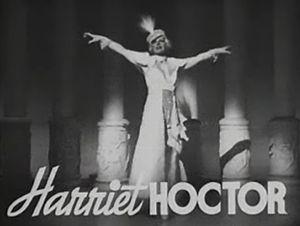
Le Grand Ziegfeld est un film américain réalisé par Robert Z. Leonard, sorti en 1936.